Theodore Criley

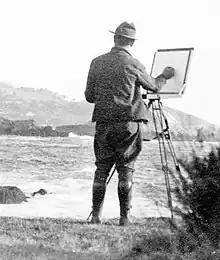
Criley at his easel

Theodore Criley (March 26, 1880 - October 5, 1930) was an American hotel manager and landscape artist. He joined the art colony in Carmel-by-the-Sea, where he was a watercolorist, portrait painter, and wood engraver. His artwork was well received by fellow artists Jennie V. Cannon and Percy Gray, as well as art critics for the "San Francisco Chronicle" and the "Oakland Tribune." His work can be seen at the Mills College Art Museum in Oakland, California.